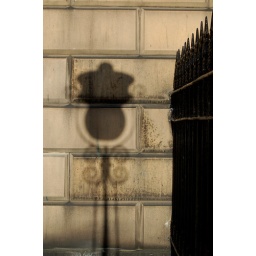
New town street lamp shown as shadow against stonework with railings to the RHS.